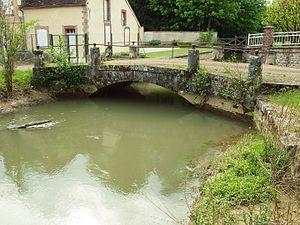
Villiers-Saint-Benoît (Yonne, France)
La liste des cours d'eau de l'Yonne présente les principaux cours d'eau, de longueur supérieure à 10 km, traversant pour tout ou partie le territoire du département français de l' Yonne dans la région Bourgogne-Franche-Comté. Plus de 1 400 cours d'eau sont recensés en 2014 dans le référentiel national BD Carthage sur le territoire départemental, dont 62 cours d'eau naturels et quatre canaux de longueur supérieure à 10 km.
L'Ouanne est une rivière française qui coule dans les départements de l'Yonne et du Loiret. C'est un affluent du Loing en rive droite, donc un sous-affluent de la Seine.